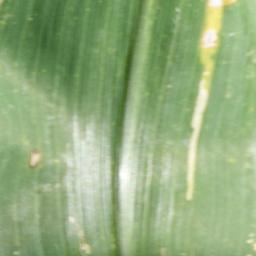
Label: Corn_(Maize)___Healthy